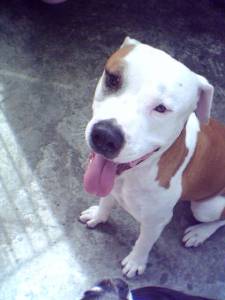
Animal: dog
Breed: american_pit_bull_terrier